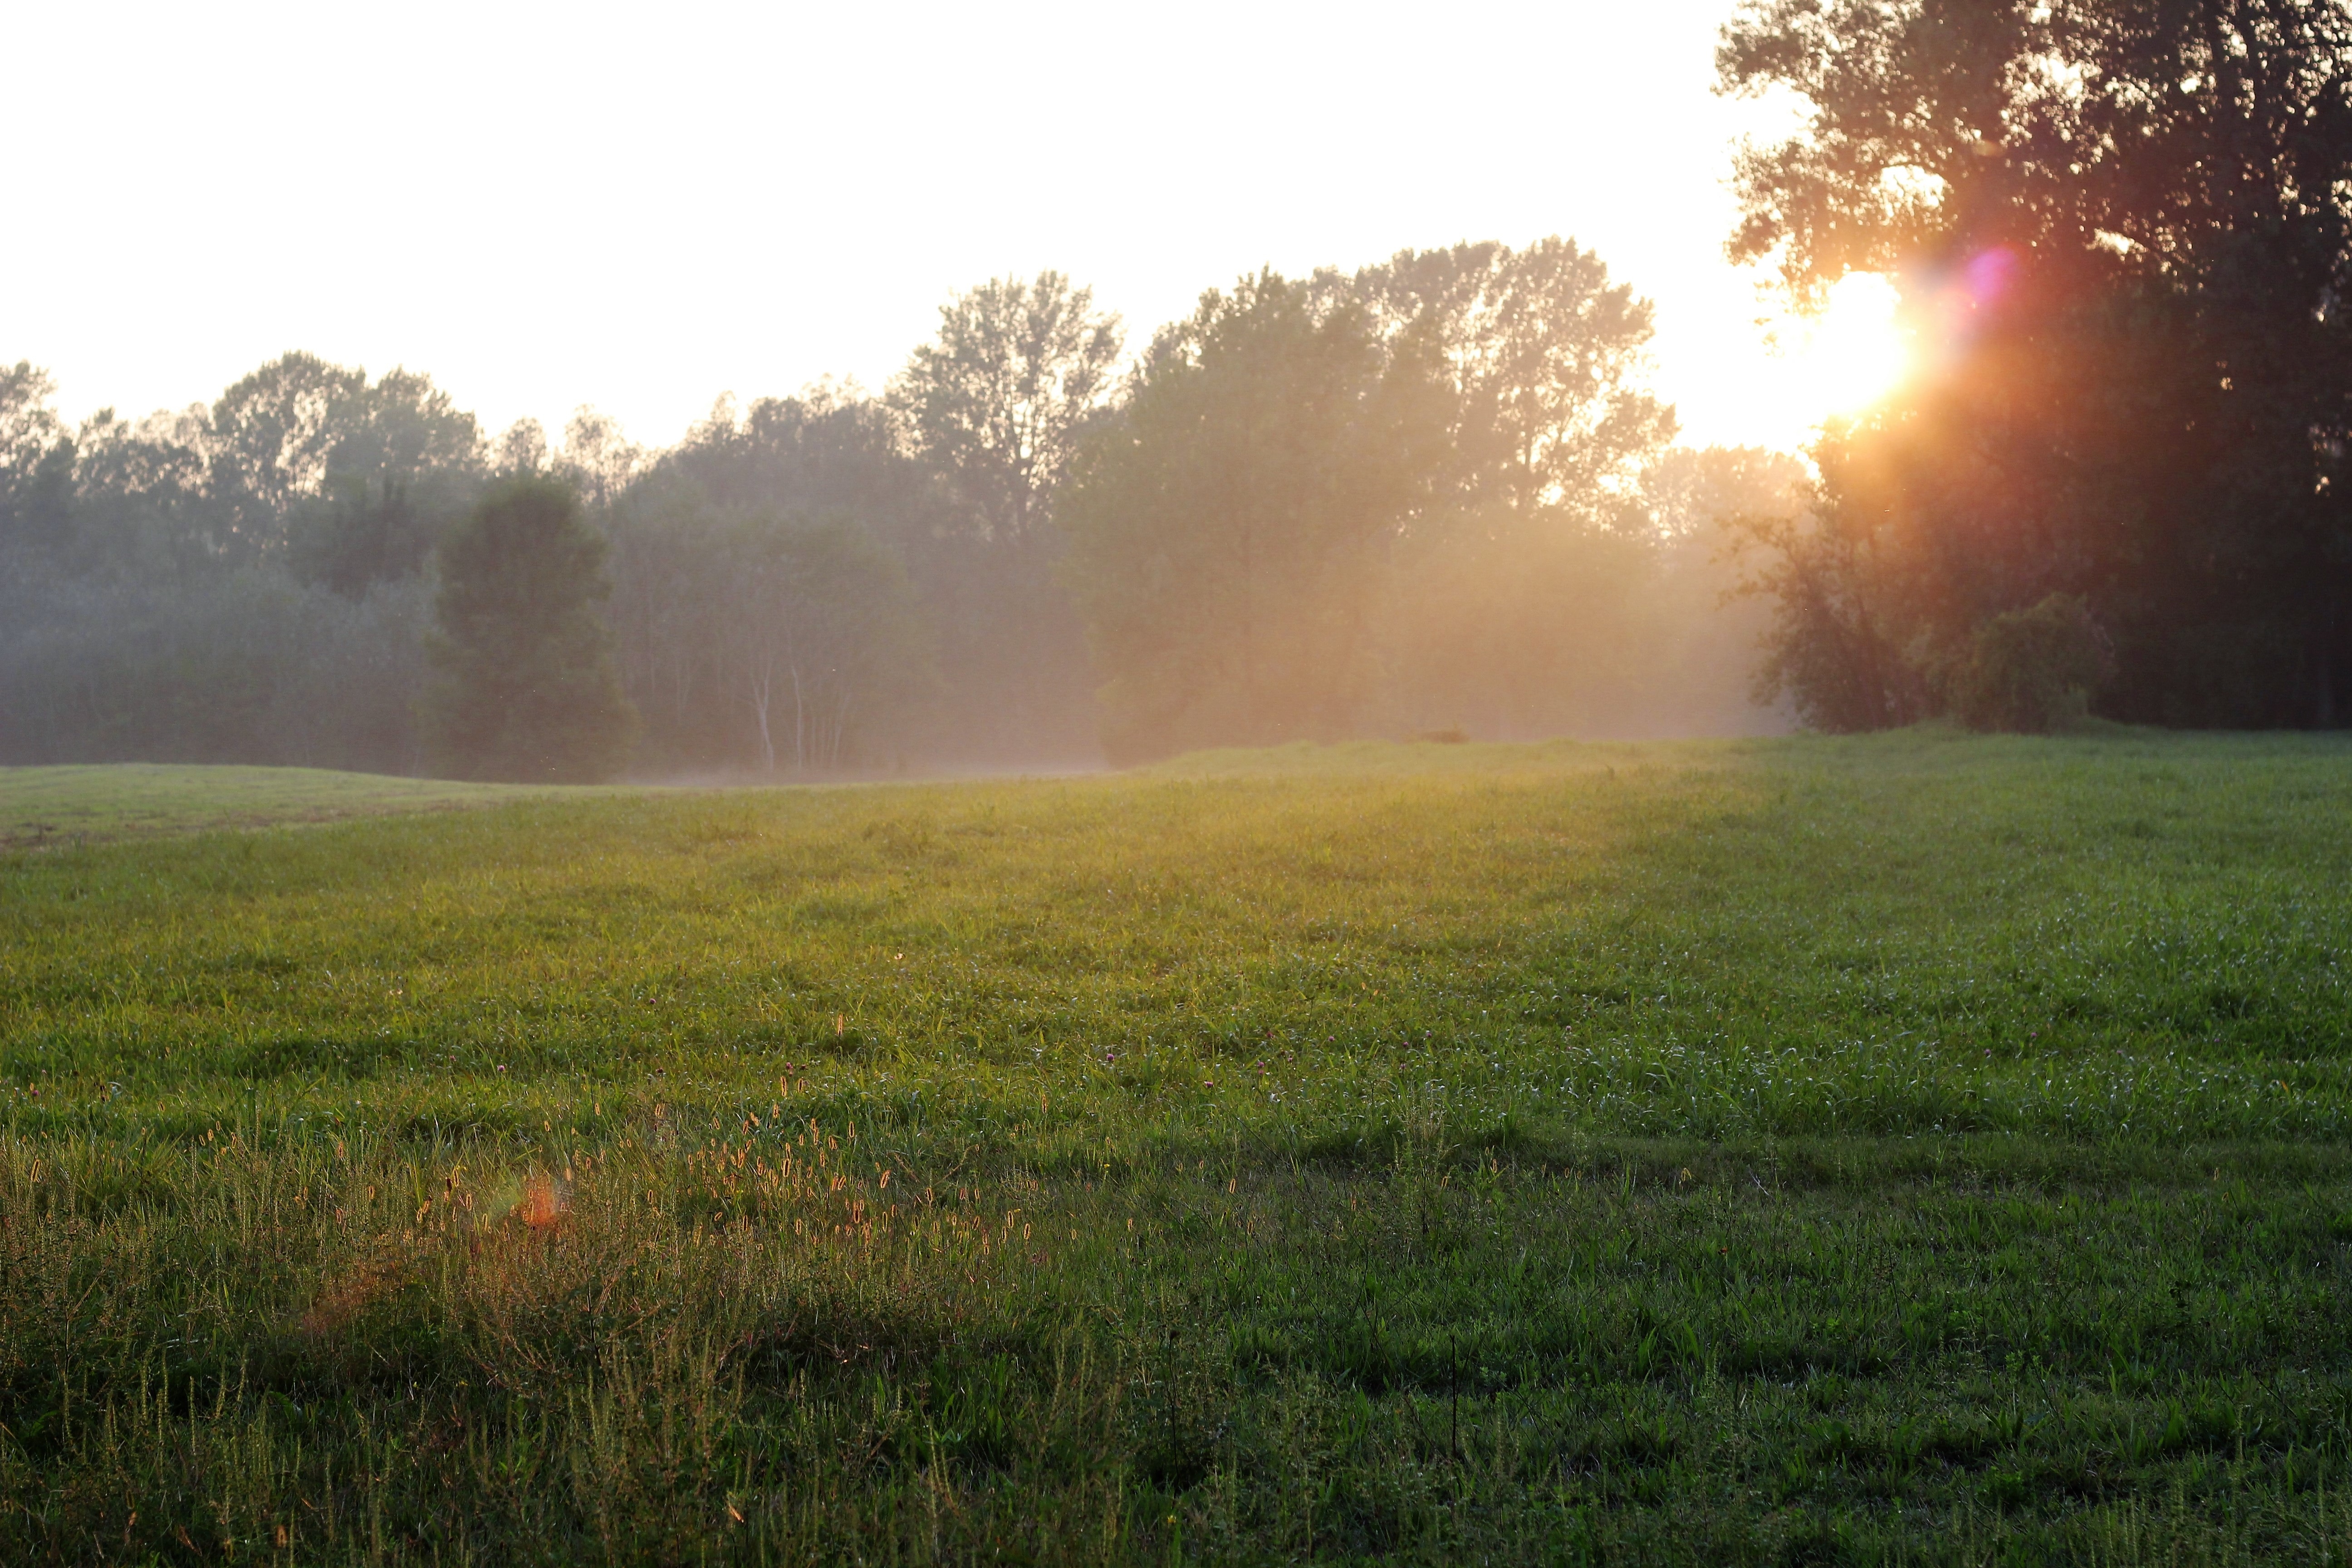
landscape, tree, nature, forest, grass, light, sun, fog, sunrise, sunset, mist, field, lawn, meadow, prairie, sunlight, morning, leaf, hill, dawn, foggy, green, autumn, weather, season, plain, grassland, woodland, habitat, rural area, natural environment, atmospheric phenomenon, grass family